Jacinta Collins

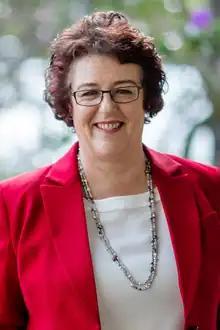
Collins in March 2019

Jacinta Mary Ann Collins (born 4 September 1962) is a former Australian politician who served as a Senator for Victoria from 1995 to 2005 and again from 2008 to 2019. She represented the Australian Labor Party (ALP) and was the party's deputy leader in the Senate from June to October 2013. Collins was a parliamentary secretary in the Gillard government and Minister for Mental Health and Ageing in the second Rudd government. She retired from politics prior to the 2019 federal election and accepted an appointment as national executive director of the National Catholic Education Commission on 18 February 2019.